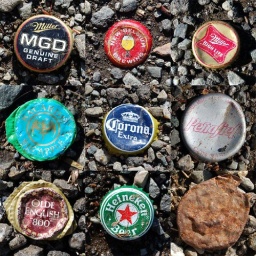
I was amazed by the variety of bottle caps on the ground by a &amp;quot;No littering&amp;quot; at a vista point.